Newport Beach, California

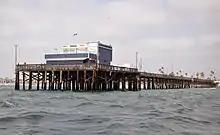
Fishing on the Newport Beach Pier

Upper Newport Bay, or the Back Bay, is ringed by Back Bay Drive and a network of trails and paths that attract bicyclists, rollerbladers, joggers, and walkers. Bird watchers and nature lovers are drawn to the Upper Newport Bay Ecological Reserve and Peter and Mary Muth Interpretive Center; and Crystal Cove State Park features tide pools at its beach, with backcountry hiking and mountain biking trails. Camping is available at Crystal Cove State Park and at the Newport Dunes Waterfront Resort and Marina. Whale watching is also popular in the area, with both scheduled and charter boats leaving directly from Newport Harbor. Whales and dolphins can often be seen from the Balboa and Newport Piers, as well as the shoreline during migration season.